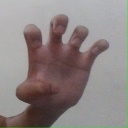
अक्षर: झ